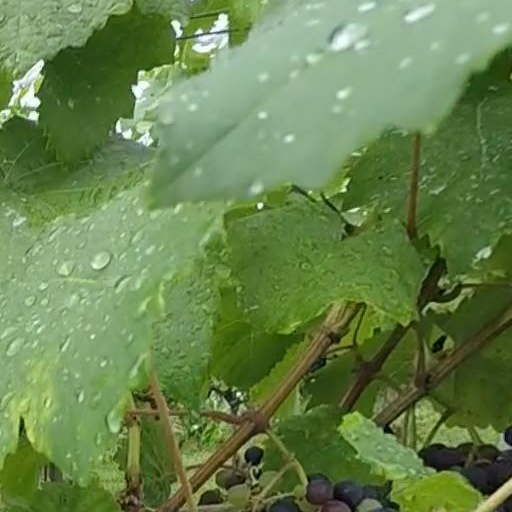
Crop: grape